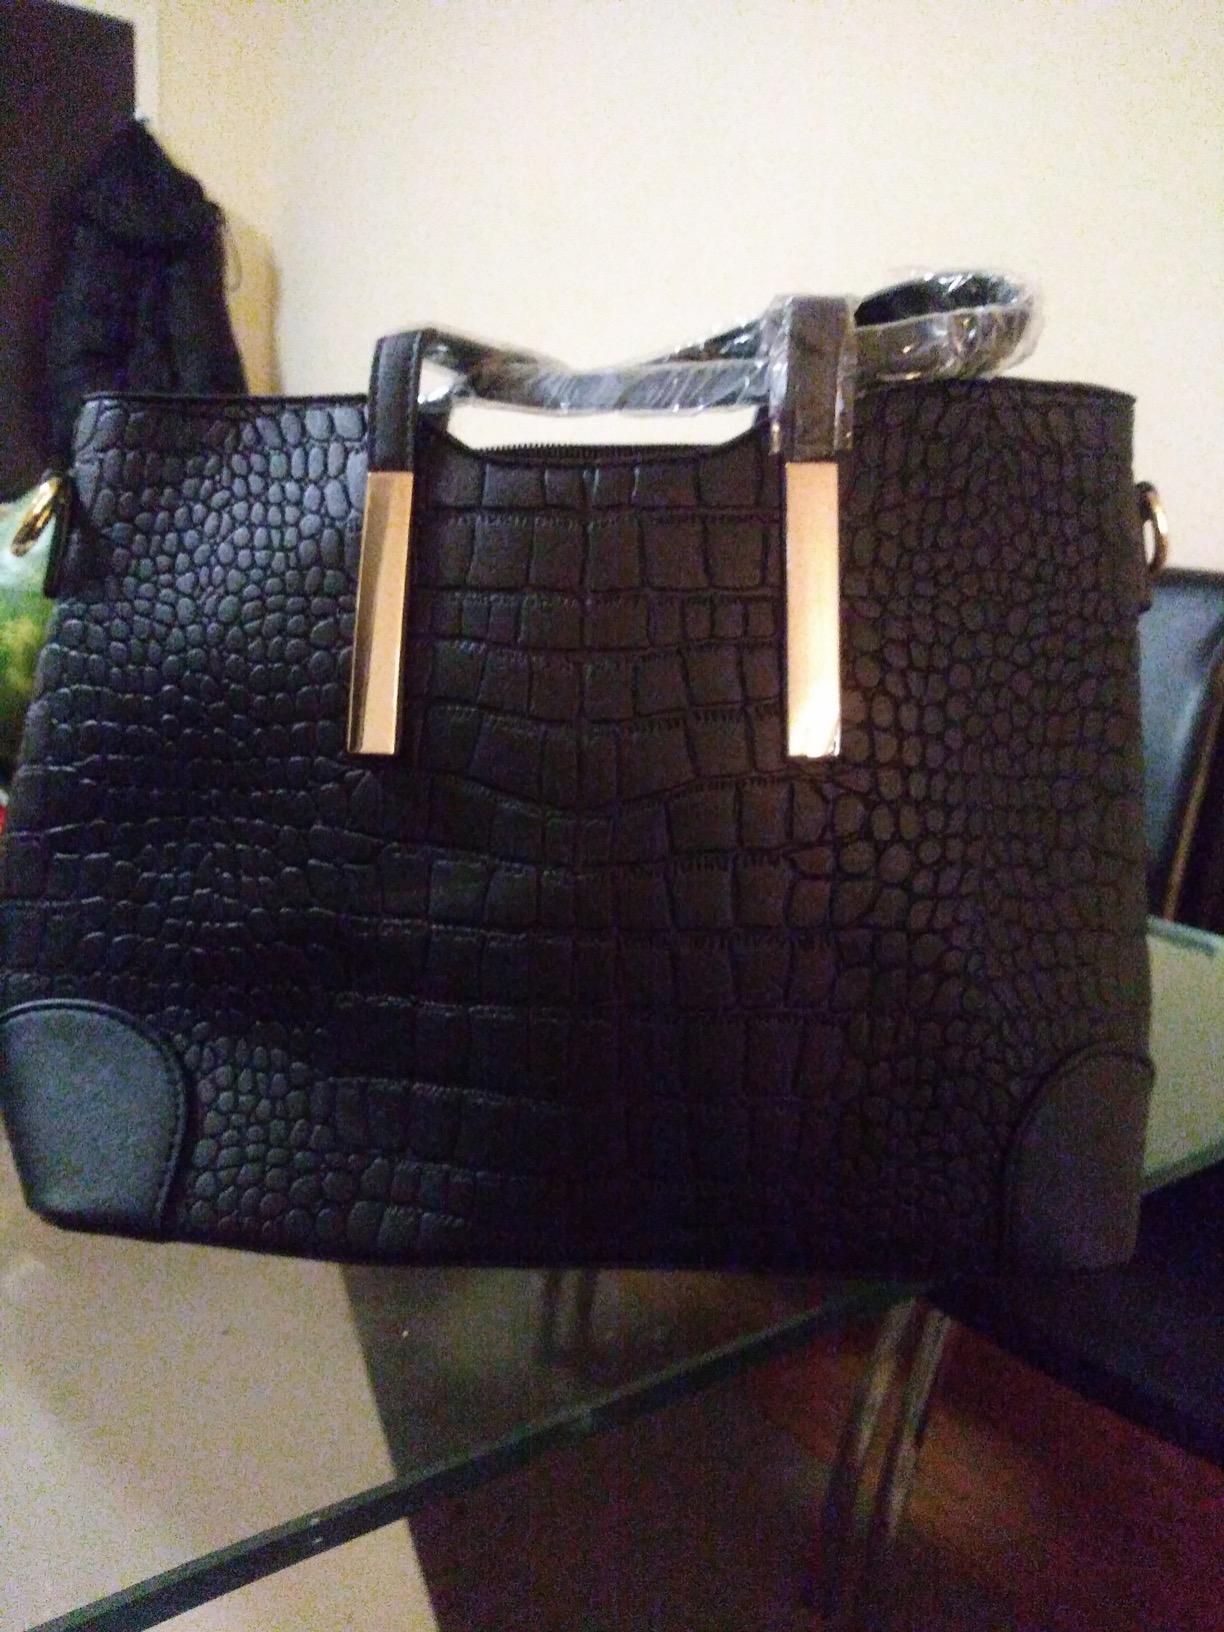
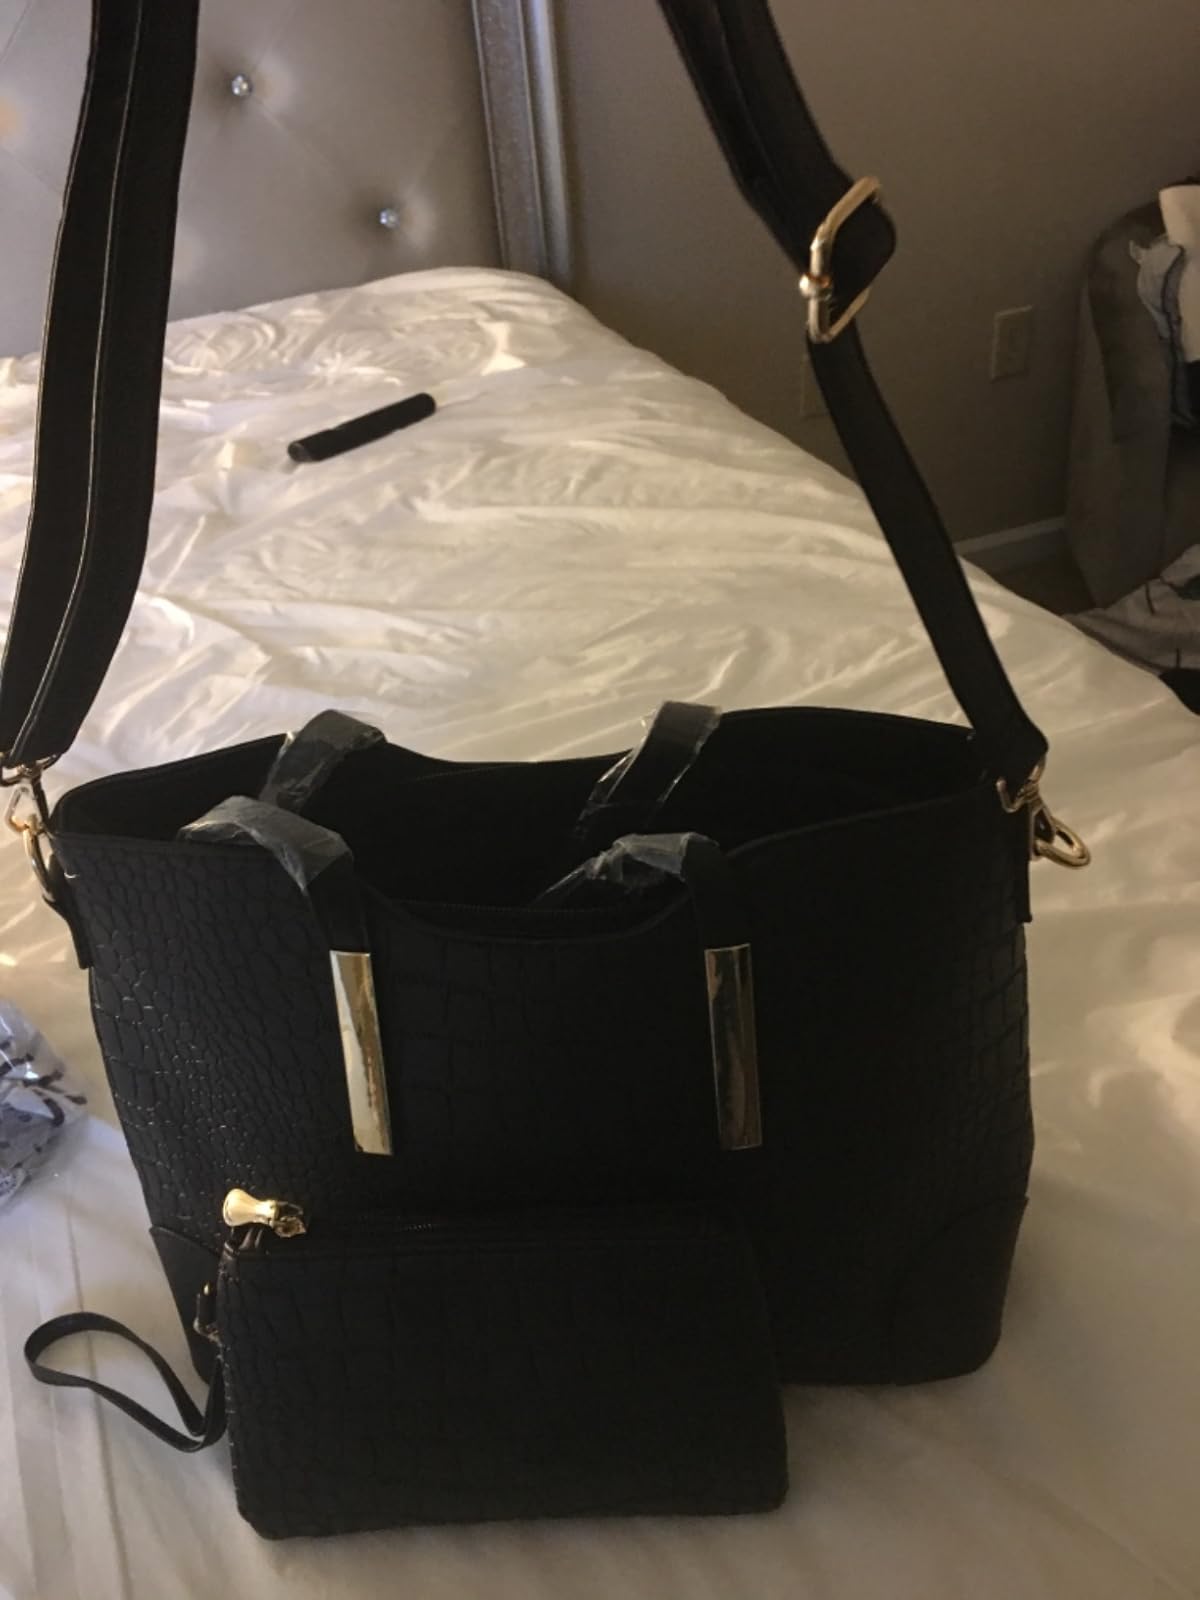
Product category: accessories_handbag
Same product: yes